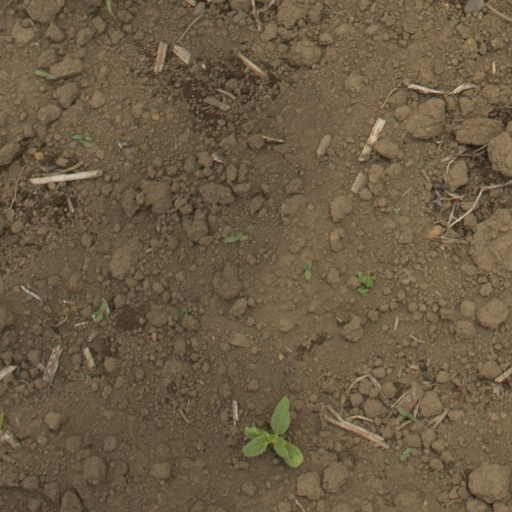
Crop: Jerusalem artichoke